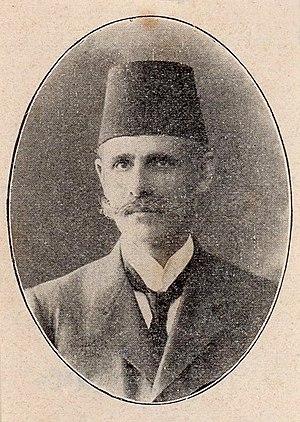
Hampartsoum Boyadjian, né le 14 mai 1867 à Hadjin, en Cilicie, et mort exécuté le 30 juillet 1915 à Kayseri, aussi connu sous son nom de guerre Mourad et parfois Medzn Mourad, est un fedaï arménien et l'un des leaders du parti politique Hentchak.